Blue Mountains walking tracks

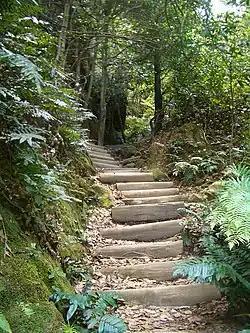
Steps in the Six Foot Track, pictured in 2007.

The Blue Mountains walking tracks are heritage-listed picnic areas, walking tracks and rest areas located in the Blue Mountains National Park, west of Sydney in New South Wales, Australia. They were built from 1880 onwards. The property is owned by the NSW Office of Environment and Heritage, an agency of the Government of New South Wales. The facilities were added to the New South Wales State Heritage Register on 2 April 1999.